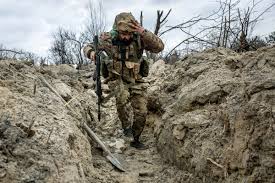
Label: Tank